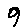
Label: 9